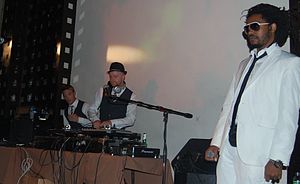
Major Lazer
Major Lazer er et musikalsk projekt bestående af Diplo, Jillionaire, Walshy Fire og Boaz Van De Beatzog og tidligere Switch. Gruppen blev dannet i 2008 og udgav i juni 2009 albummet Guns Don't Kill People... Lazers Do, som bl.a. indeholder sangen